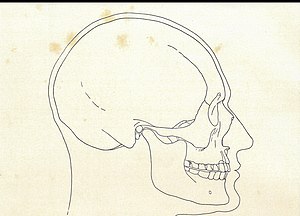
Danmarks dronninger / Dronninger fra 900-tallet og indtil 1374
Anatomisk profilrekonstruktion af dronning Sophie på baggrund af hendes kranium, udført af professor i anatomi dr. Fr. C. C. Hansen (1914)
Dr. og professor i anatomi Fr. C. C. Hansen (1870-1934) gennemførte en række profilrekonstruktioner på baggrund af historiske personers kranier. Dronning Sophies profilrekonstruktion efter hendes kranium fra Ringsted Kirke blev udgivet i 1914.
Dette er en liste over Danmarks dronninger fra 800-tallet og frem til vor tid.